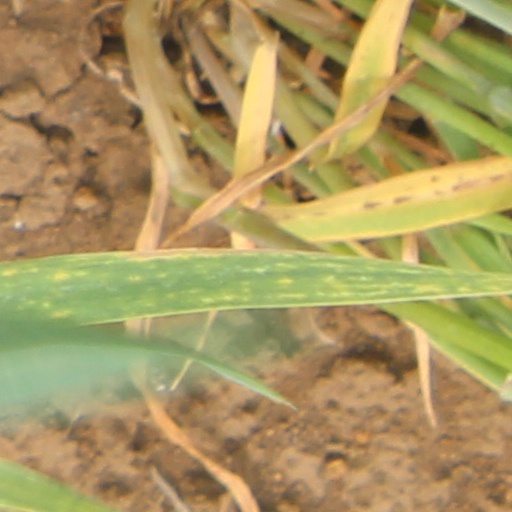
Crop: wheat